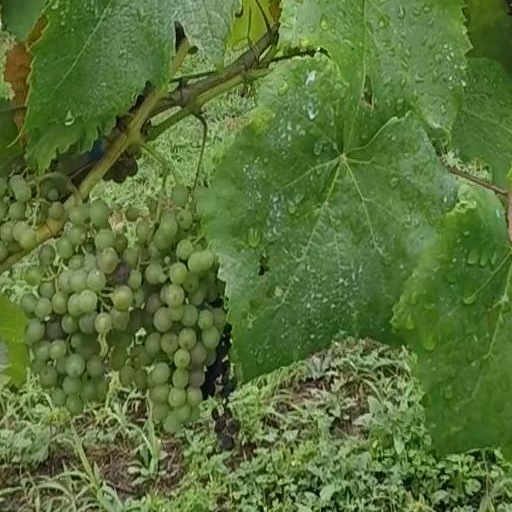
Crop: grape